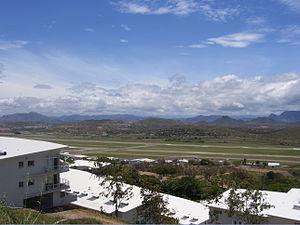
L'aéroport international Jacksons est le principal aéroport international de Port Moresby en Papouasie-Nouvelle-Guinée. Situé à 8 km de la ville, c'est le hub principal d'Air Niugini et de Airlines PNG.